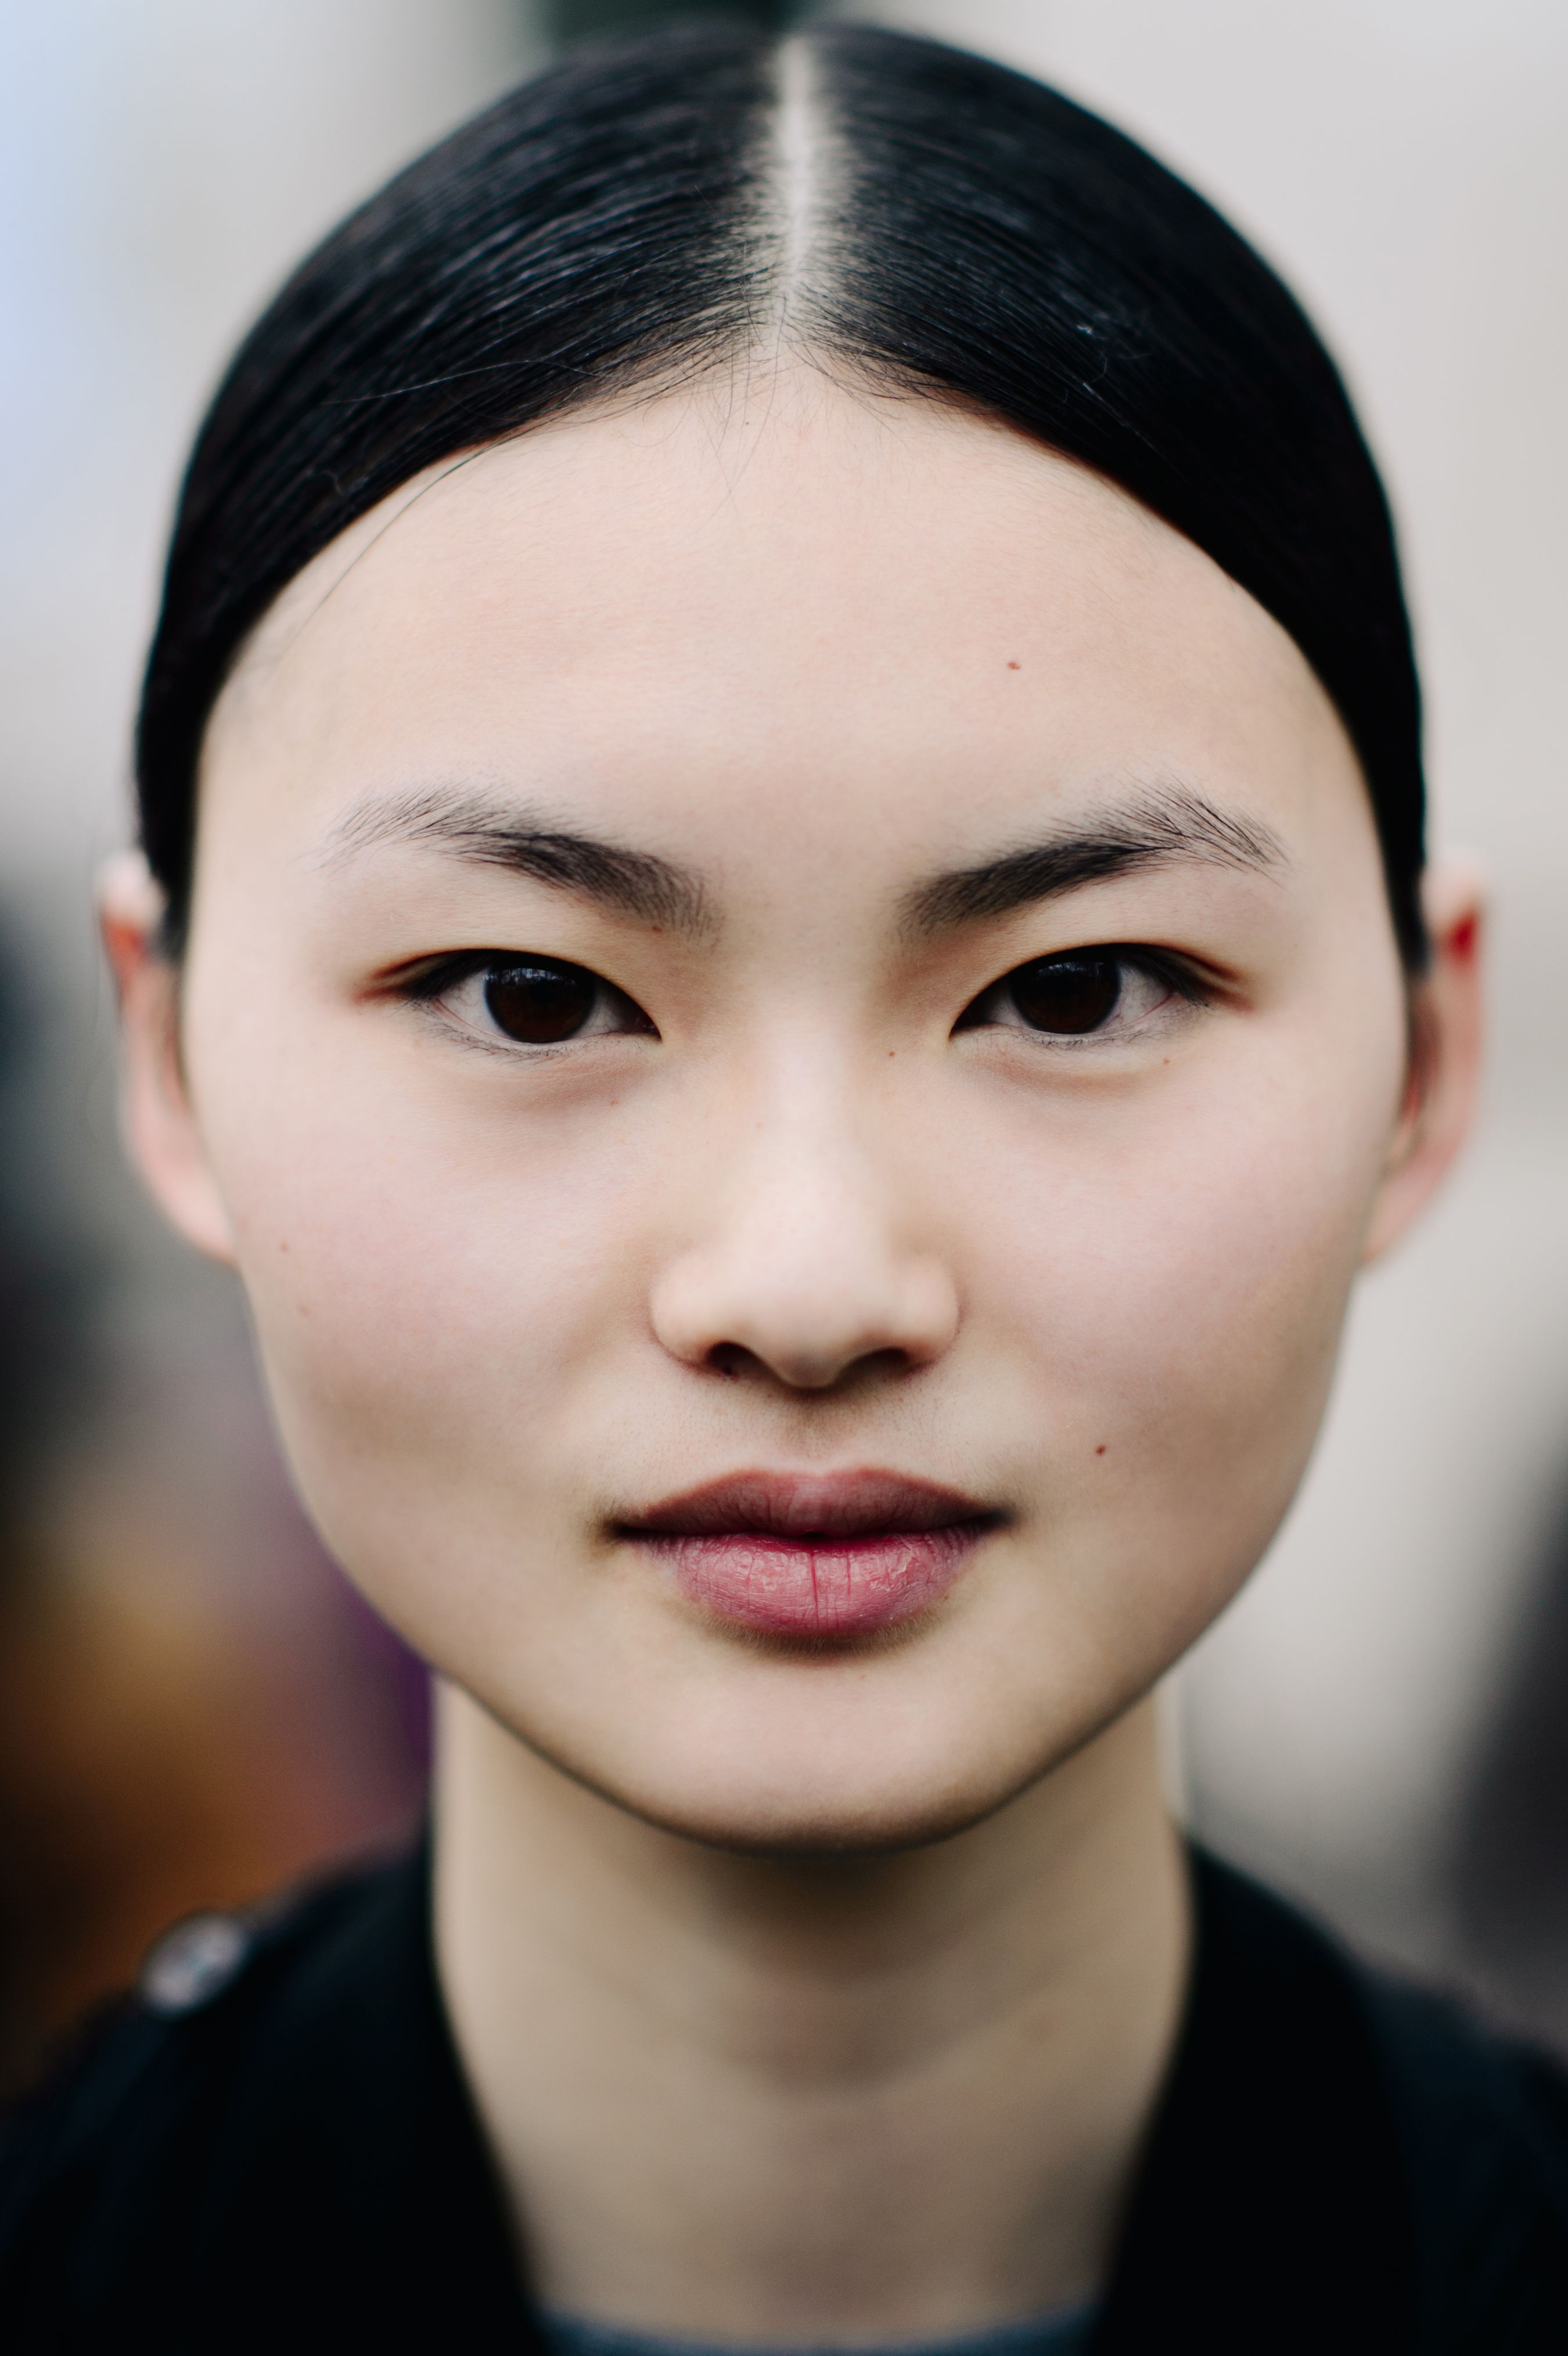
Gender: women